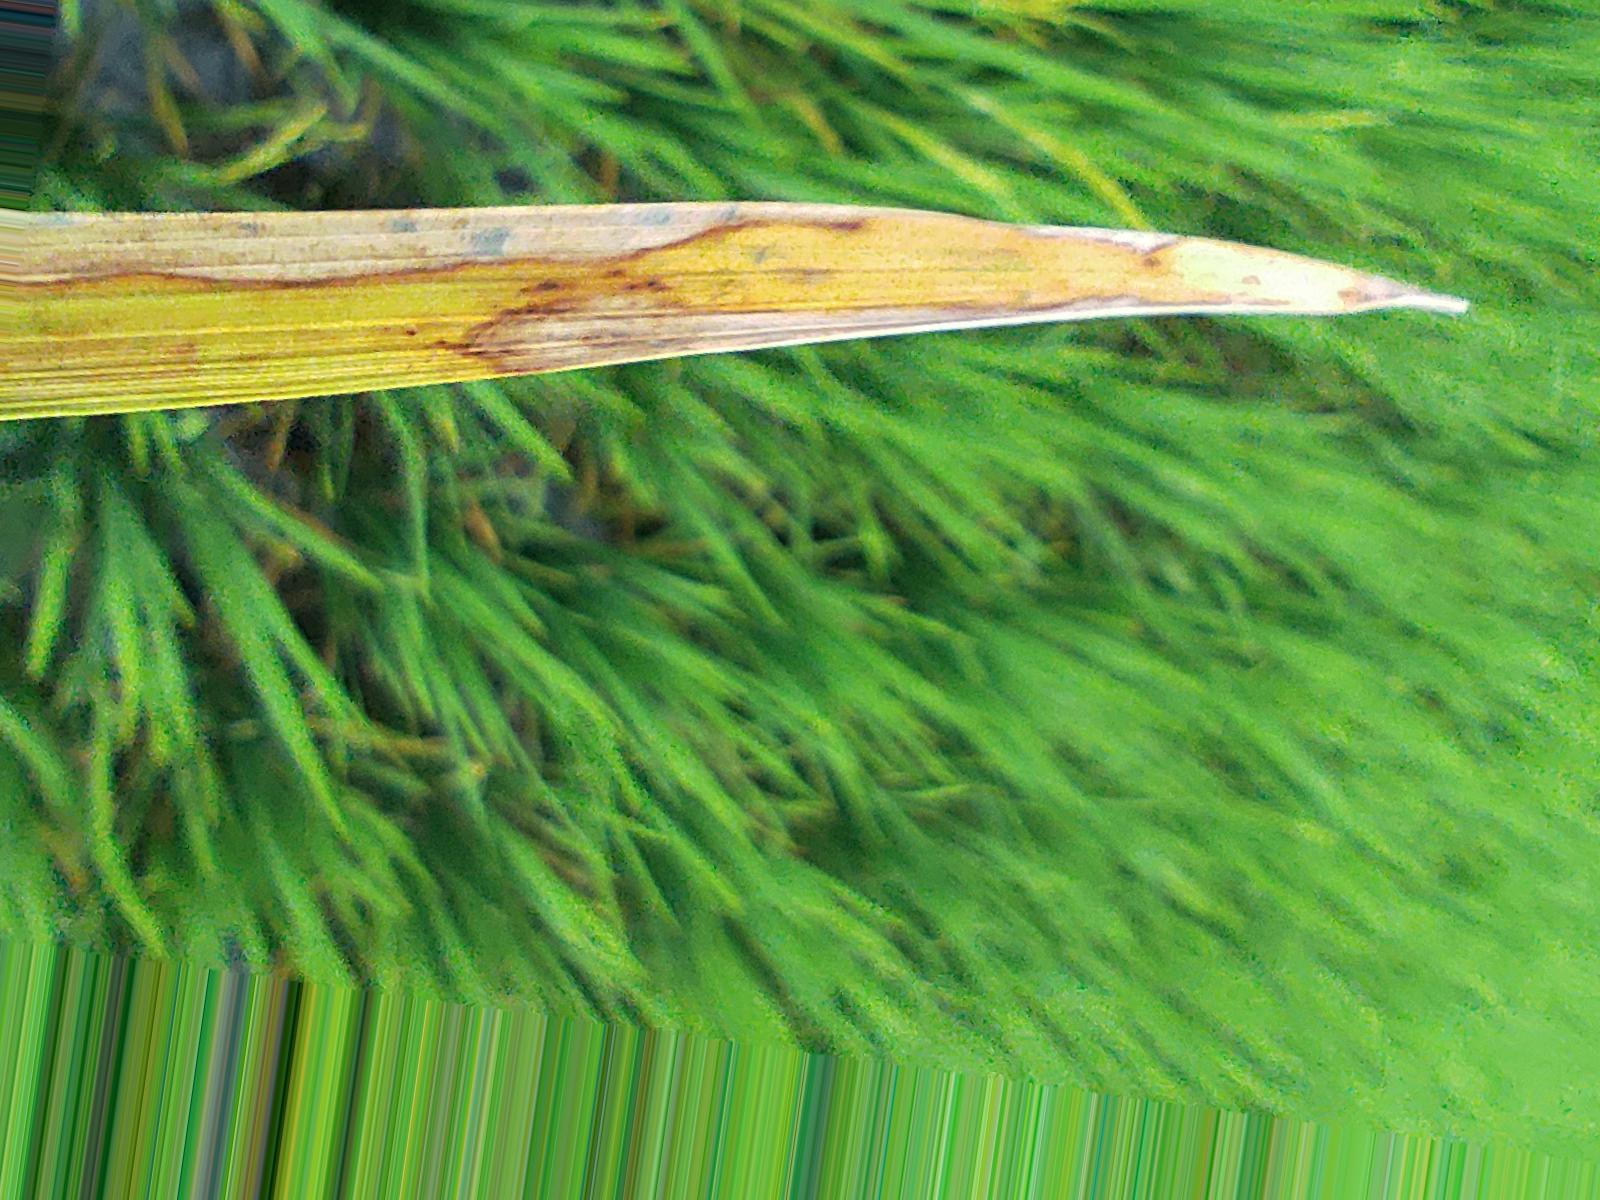
Nhãn: Bệnh Cháy lá ( Leaf scald )